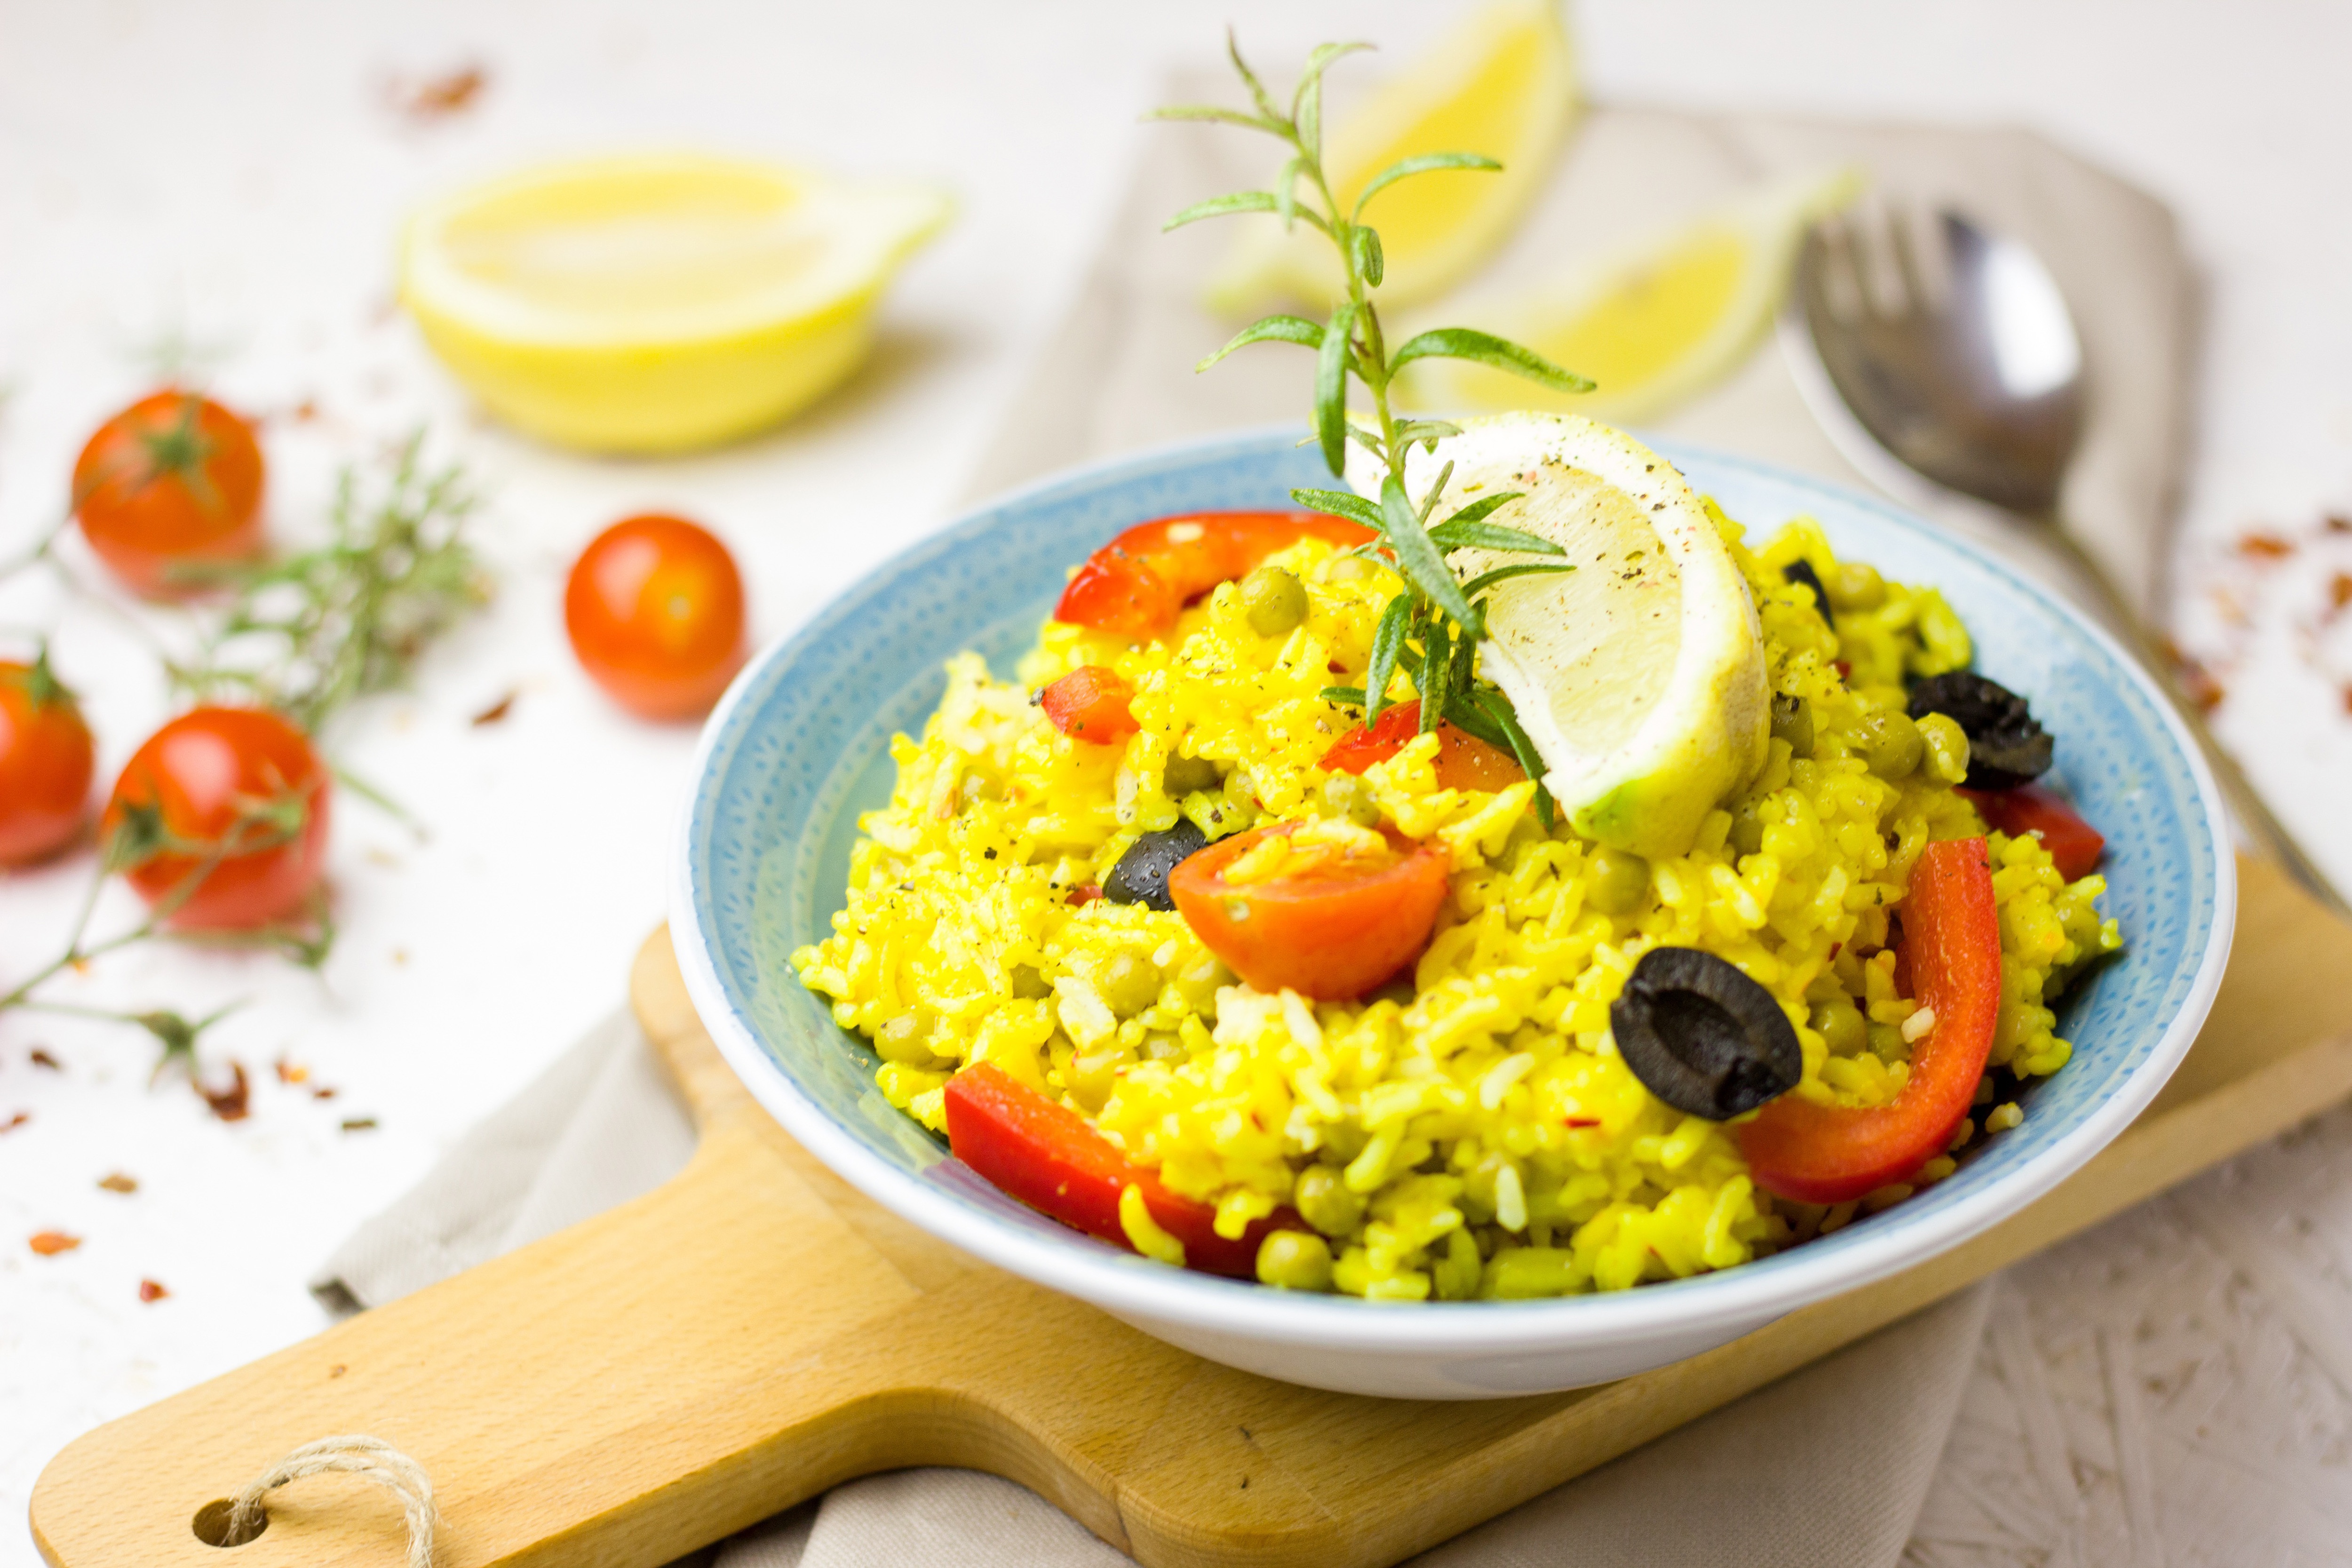
dish, cuisine, food, rice, saffron rice, risotto, ingredient, Arroz a la valenciana, pilaf, produce, staple food, biryani, arroz con pollo, Chitranna, lemon rice, Khichdi, recipe, thai fried rice, vegetarian food, side dish, arroz con gandules, pulihora, garnish, south indian cuisine, basmati, spanish cuisine, spanish rice